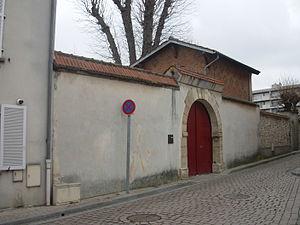
Crosne. La maison où grandit Boileau
Crosne est une commune française située à dix-huit kilomètres au sud-est de Paris dans le département de l’Essonne en région Île-de-France.